History of Asia

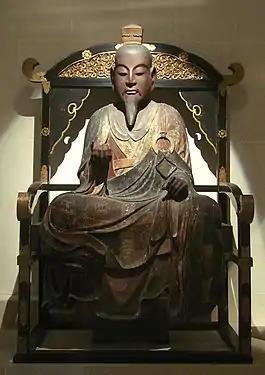
Sculpture of Prince Shōtoku

By 960, most of China proper had been reunited under the Song dynasty, although it lost territories in the north and could not defeat one of the nomadic tribes there—the Liao dynasty of the highly sinicized Khitan people. From then on, the Song would have to pay tribute to avoid invasion and thus set the precedent for other nomadic kingdoms to oppress them. The Song also saw the revival of Confucianism in the form of Neo-Confucianism. This had the effect of putting the Confucian scholars at a higher status than aristocrats or Buddhists and also intensified the reduction of power in women. The infamous practice of foot binding developed in this period as a result. Eventually the Liao dynasty in the north was overthrown by the Jin dynasty of the Manchu-related Jurchen people. The new Jin kingdom invaded northern China, leaving the Song to flee farther south and creating the Southern Song dynasty in 1126. There, cultural life flourished.